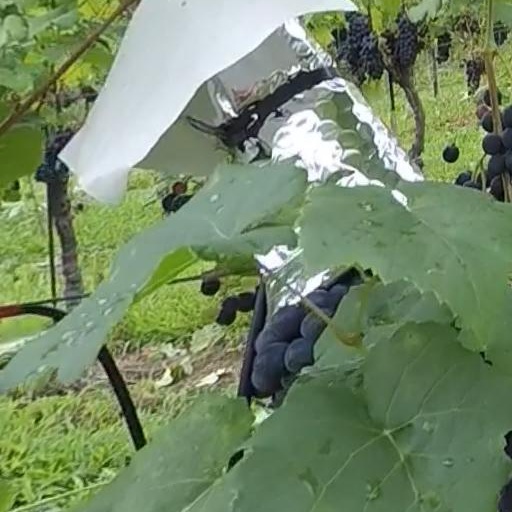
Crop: grape